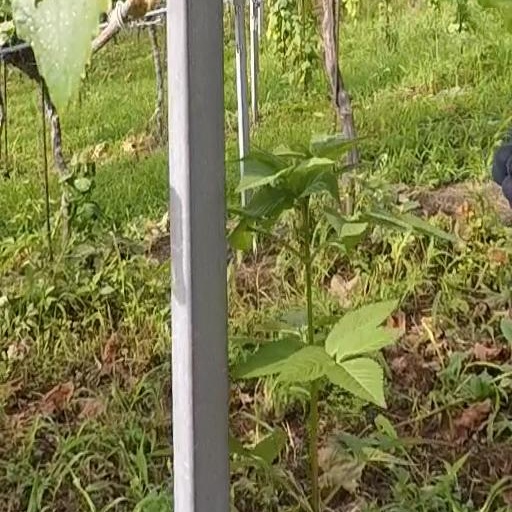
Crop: grape